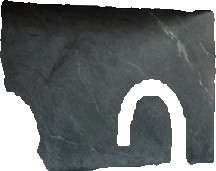
Surface category: wall